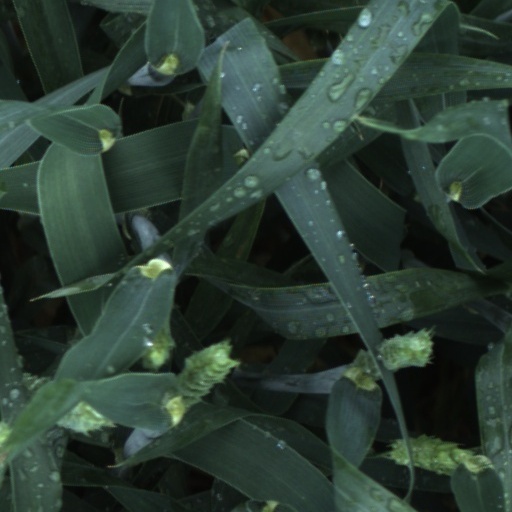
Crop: wheat